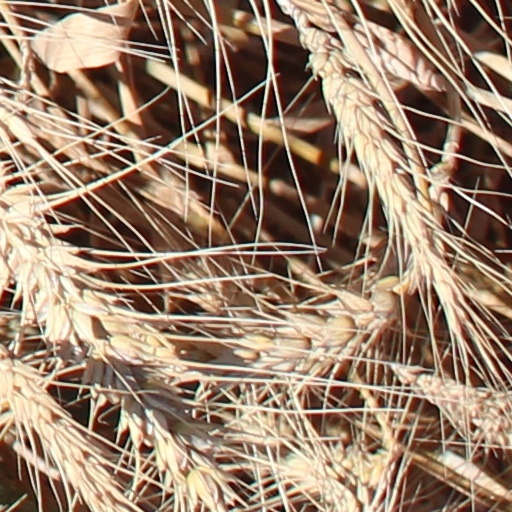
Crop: wheat